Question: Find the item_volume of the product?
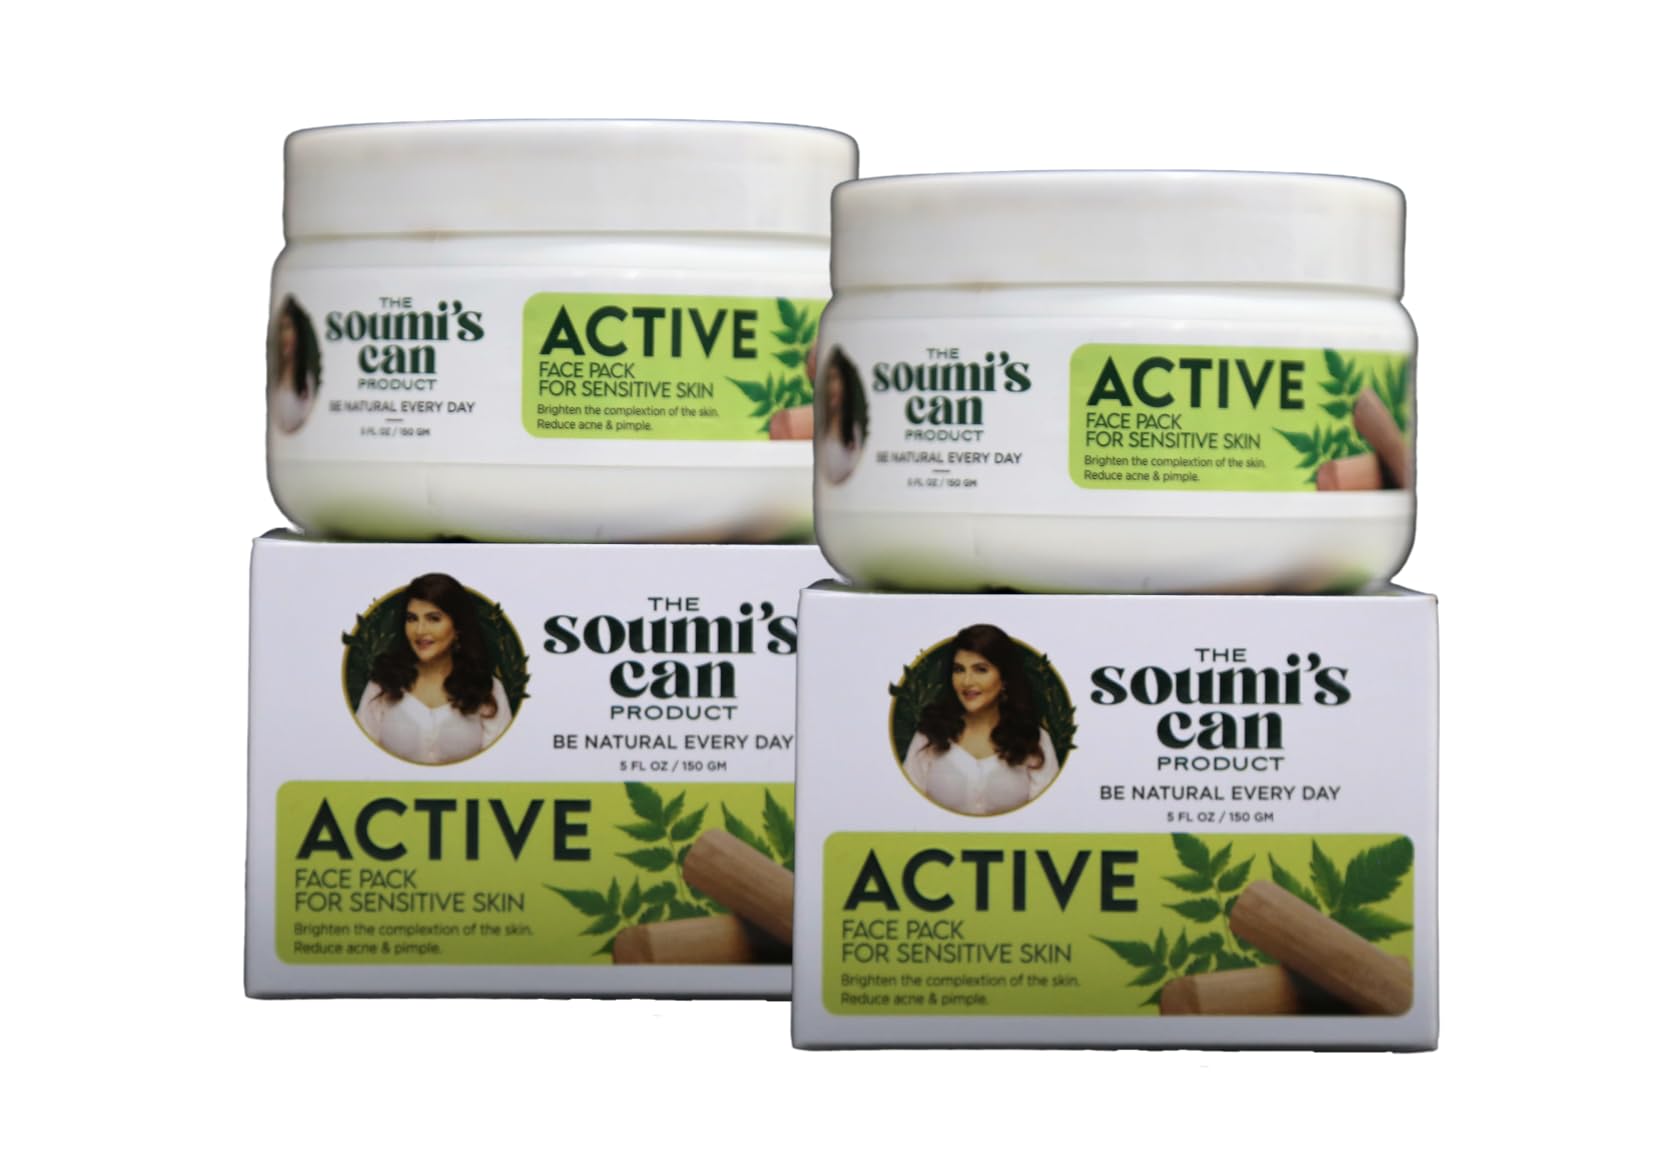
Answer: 5.0 fluid ounce